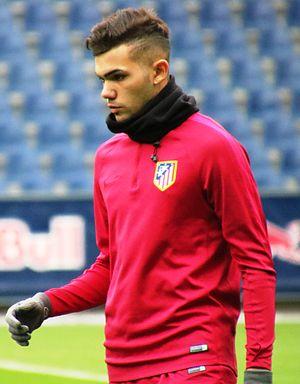
Nicolás Javier Schiappacasse Oliva, abrégé Nicolás Schiappacasse né le 12 janvier 1999 à Montevideo en Uruguay, est un footballeur uruguayen, possédant également la nationalité italienne. Il évolue au poste d'attaquant avec l'équipe réserve de l'Atlético Madrid.